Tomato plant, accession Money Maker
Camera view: vertical (180 deg); turntable rotation: 240 degrees
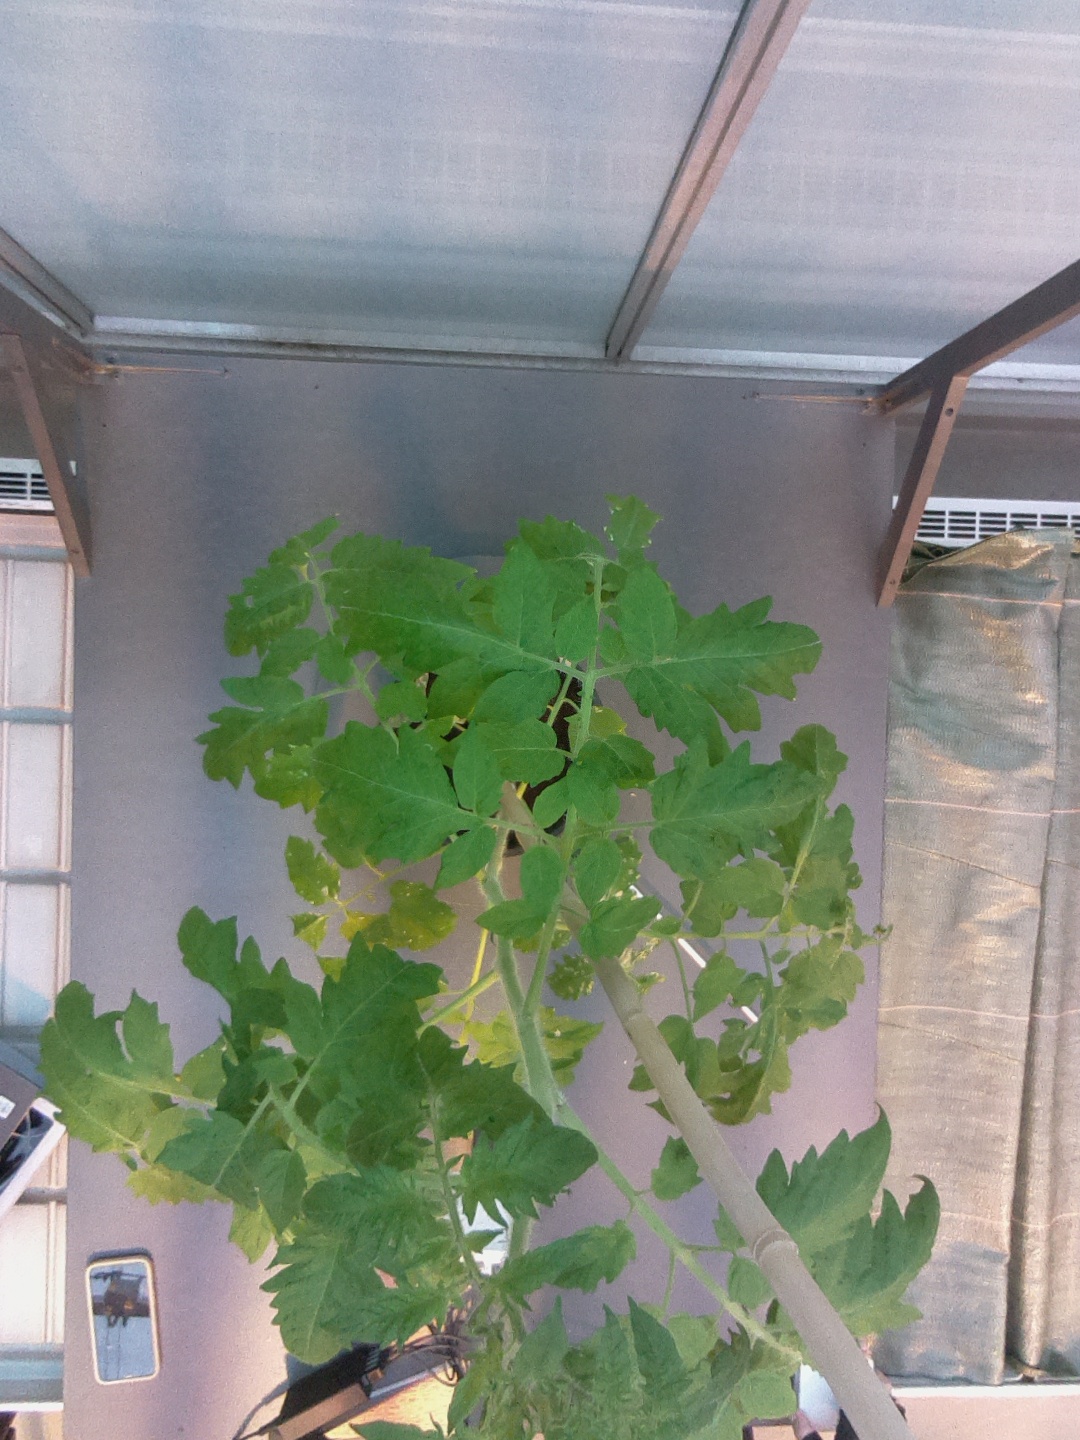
BBCH growth stage 20: First Side shoot start formed